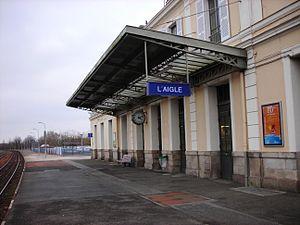
La gare de L'Aigle est une gare ferroviaire française de la ligne de Saint-Cyr à Surdon, située sur le territoire de la commune de L'Aigle, dans le département de l'Orne, en région Normandie.